Stay Puft Marshmallow Man

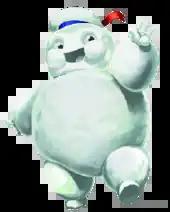
Two Mini-Pufts, as appeared in the film "", created by Brynn Metheney.

Following the original film, the television series "The Real Ghostbusters" brought Stay-Puft back; in fact Joe Medjuck, the executive producer of the show, states that Stay-Puft was in the first script they received from Dan Aykroyd on the series. In the episode titled, "Mr. Sandman, Dream Me a Dream", a spectral Sandman creates versions of anything which a person is dreaming of – in this way a new version of Stay-Puft is created – however, whatever is created disappears when the person awakens. In the episode "Deadcon 1", Stay-Puft appears as a guest of honor at a ghost convention. After another episode, "Cry Uncle", he is accidentally freed from the Ghostbusters' containment system and later recaptured. He reappears in episode 65, "The Revenge of Murray the Mantis", where he is "released" from the Ghostbusters' containment unit to help defeat a giant mantis too powerful for the Ghostbusters to fight on their own. Stay-Puft is controlled with the help of Slimer (a green blob-like creature). After defeating the Mantis, Stay-Puft floats behind the Ghostbusters in a parade. He later helps them again in the episode "Sticky Business" number 85, when the president of the Stay-Puft Marshmallow Company asks the Ghostbusters if he can use their large Stay-Puft in a television commercial. Once again Slimer goes into the containment unit to bring Stay-Puft out. An episode explains that Egon took a sample of the marshmallow ectoplasm and positively charged it, thus creating a friendly version of the Stay-Puft Marshmallow Man that would assist the Ghostbusters when needed. When questioned by a policeman in the series about the abrupt personality change, Peter replied that Stay-Puft was "all better now". The character was voiced by John Stocker, and later by Frank Welker in this series.